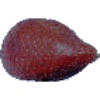
Label: salak